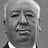
Emotion: neutral